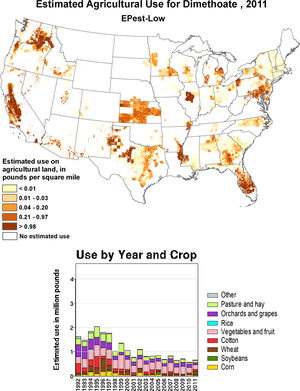
Carte des zones d'utilisation du dimethoate aux USA en 2011, et graphique présentant les types d'usaages (estimation USG)
Le diméthoate, ou 2-diméthoxy-phosphinothioylthio-N-méthylacétamide, ou est un composé organique neurotoxique de la famille des organophosphorés de formule C₅H₁₂NO₃PS₂.